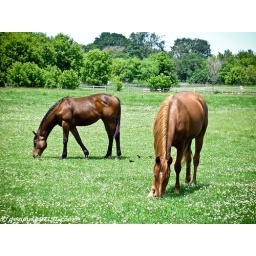
Taken at one of the last horse stables and farms near my house in Naperville.